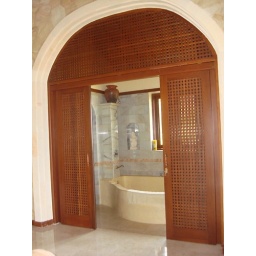
Bathroom door -laminated sliding glass and teak wood in exterior